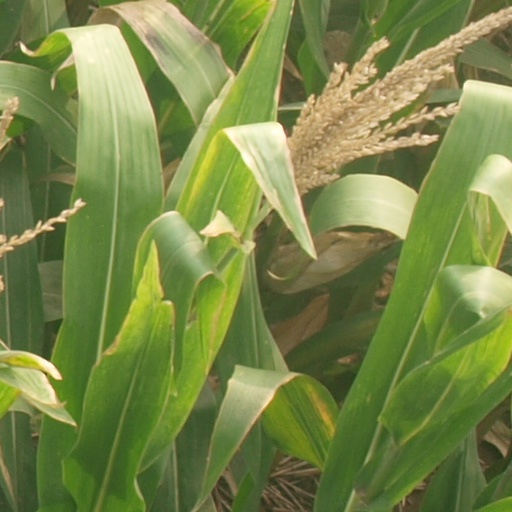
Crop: maize; corn